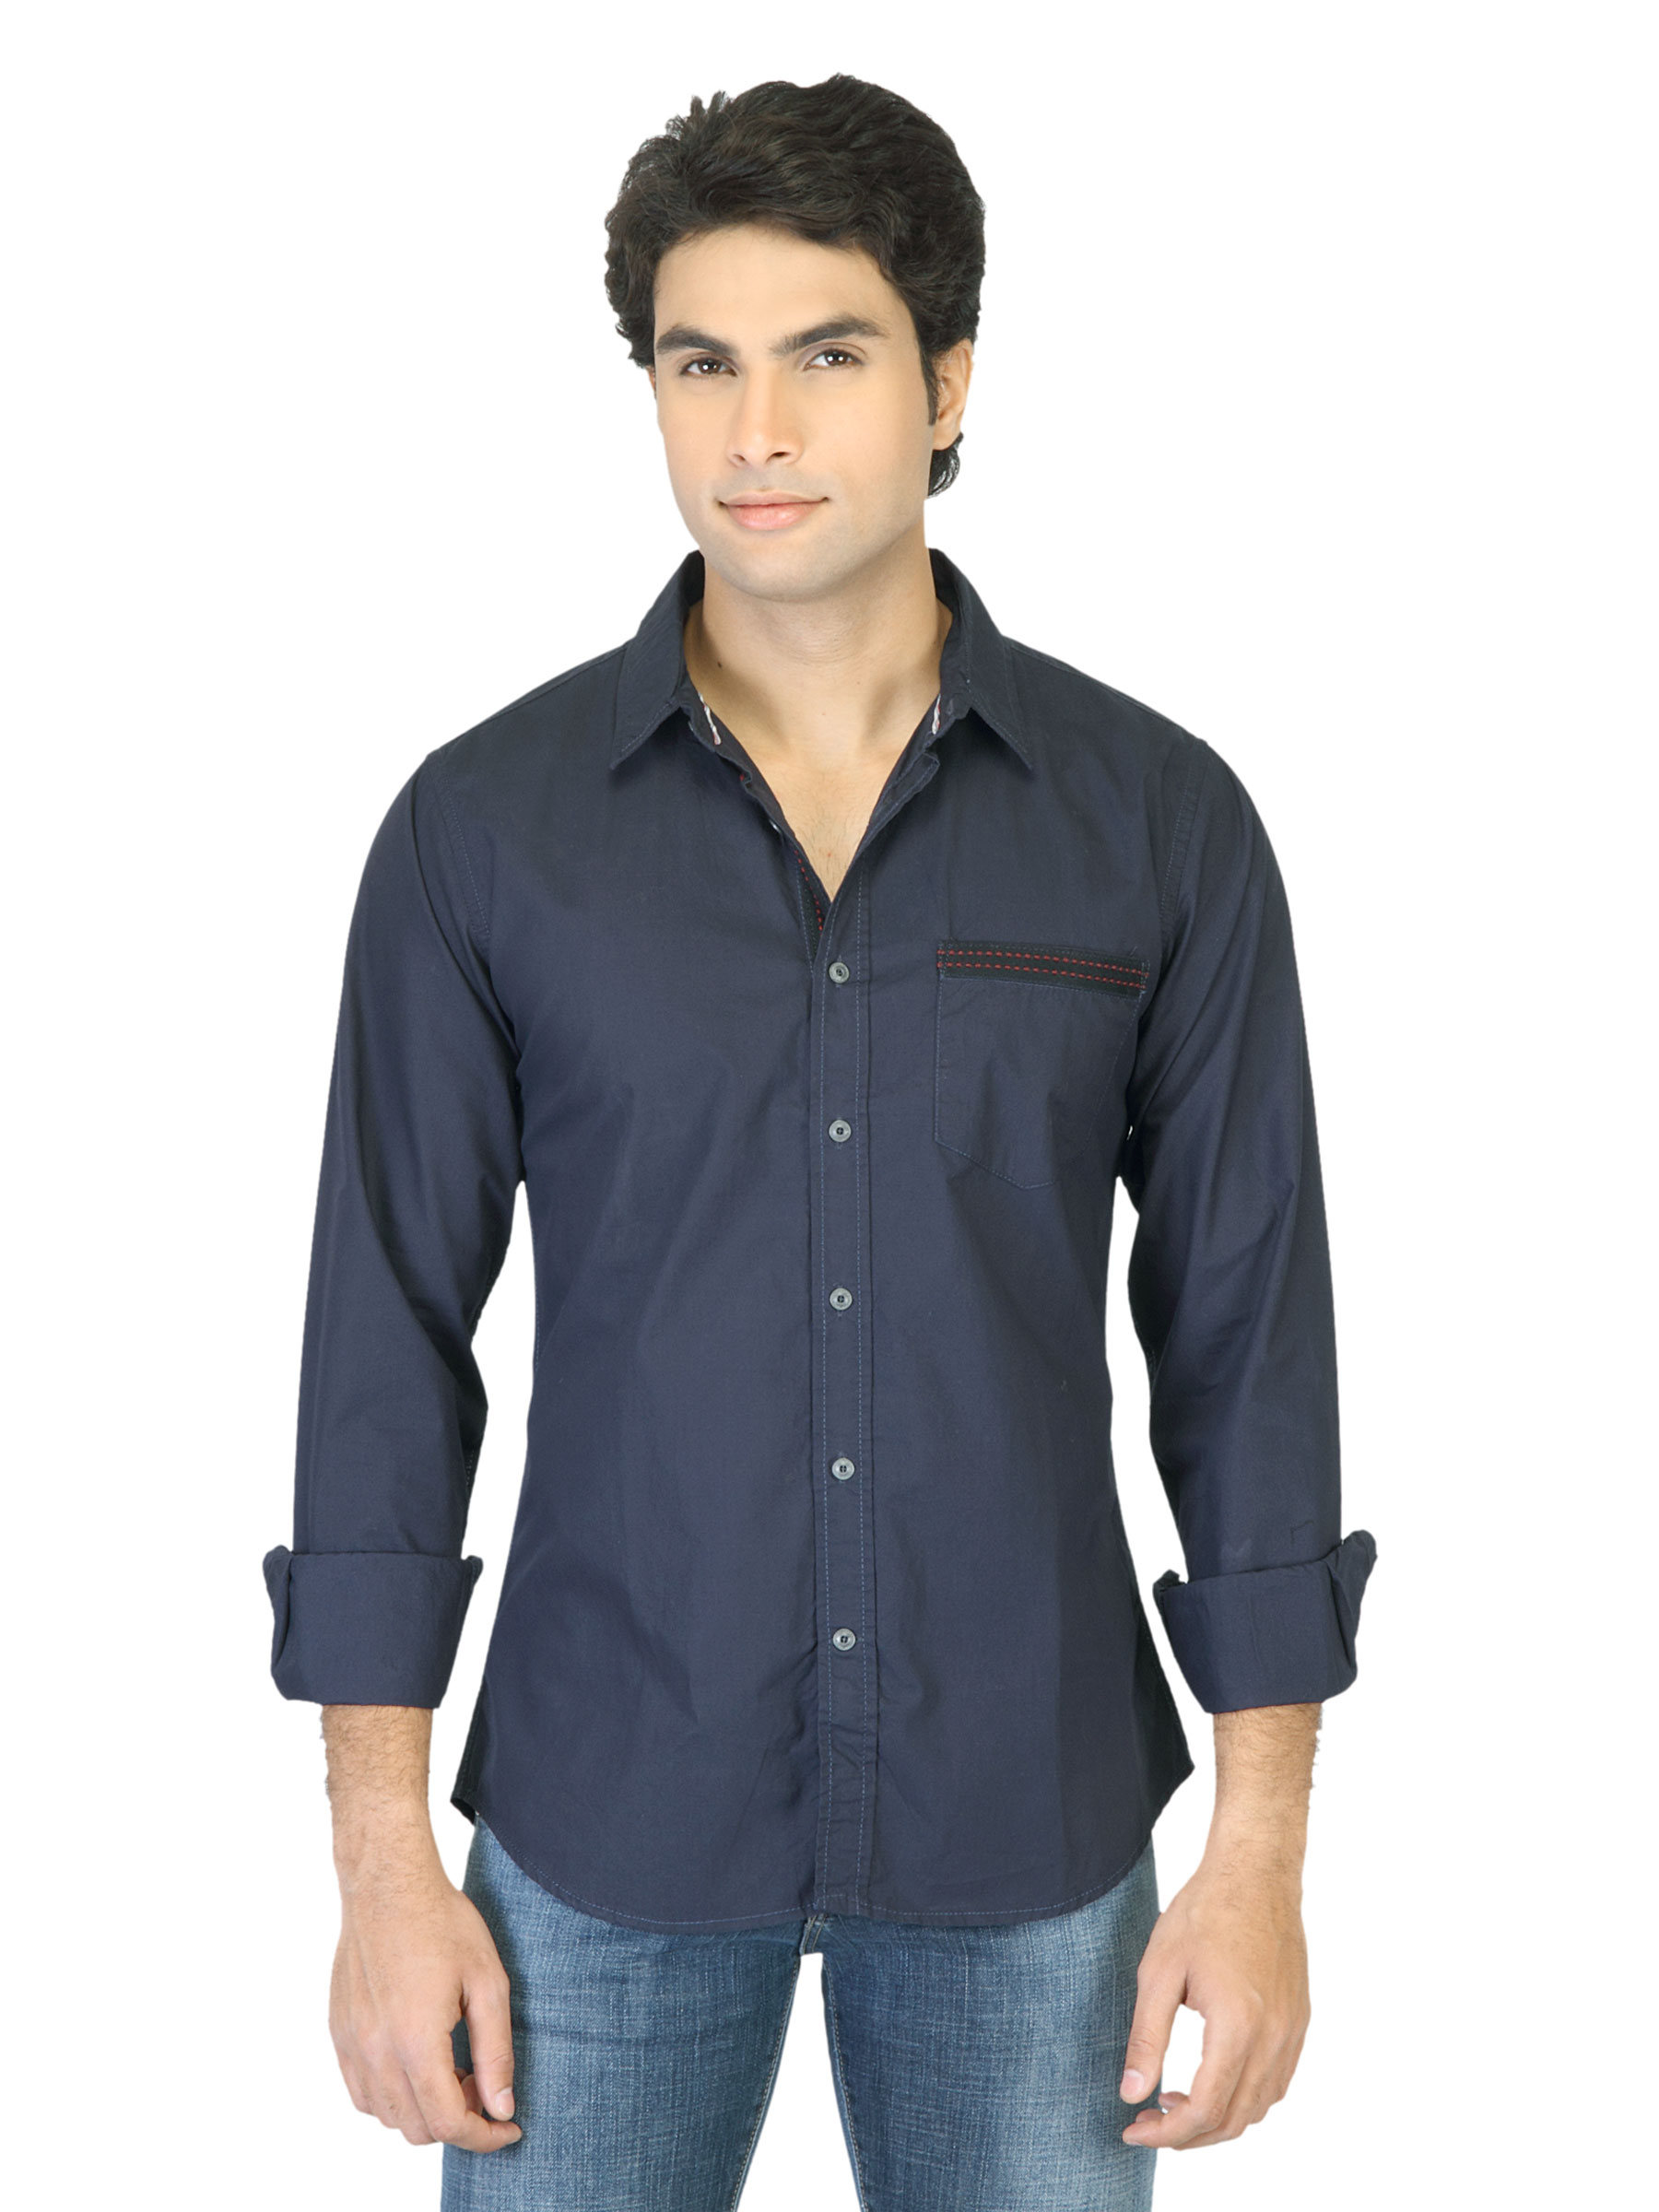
United Colors Of Benetton Men Navy Blue Shirt
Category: Apparel / Topwear / Shirts
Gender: Men
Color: Navy Blue
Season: Fall 2011
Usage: Casual